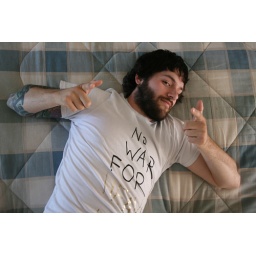
tim on the best bed at the best motel of the trip. blue swallow motel in tucumcari, nm.